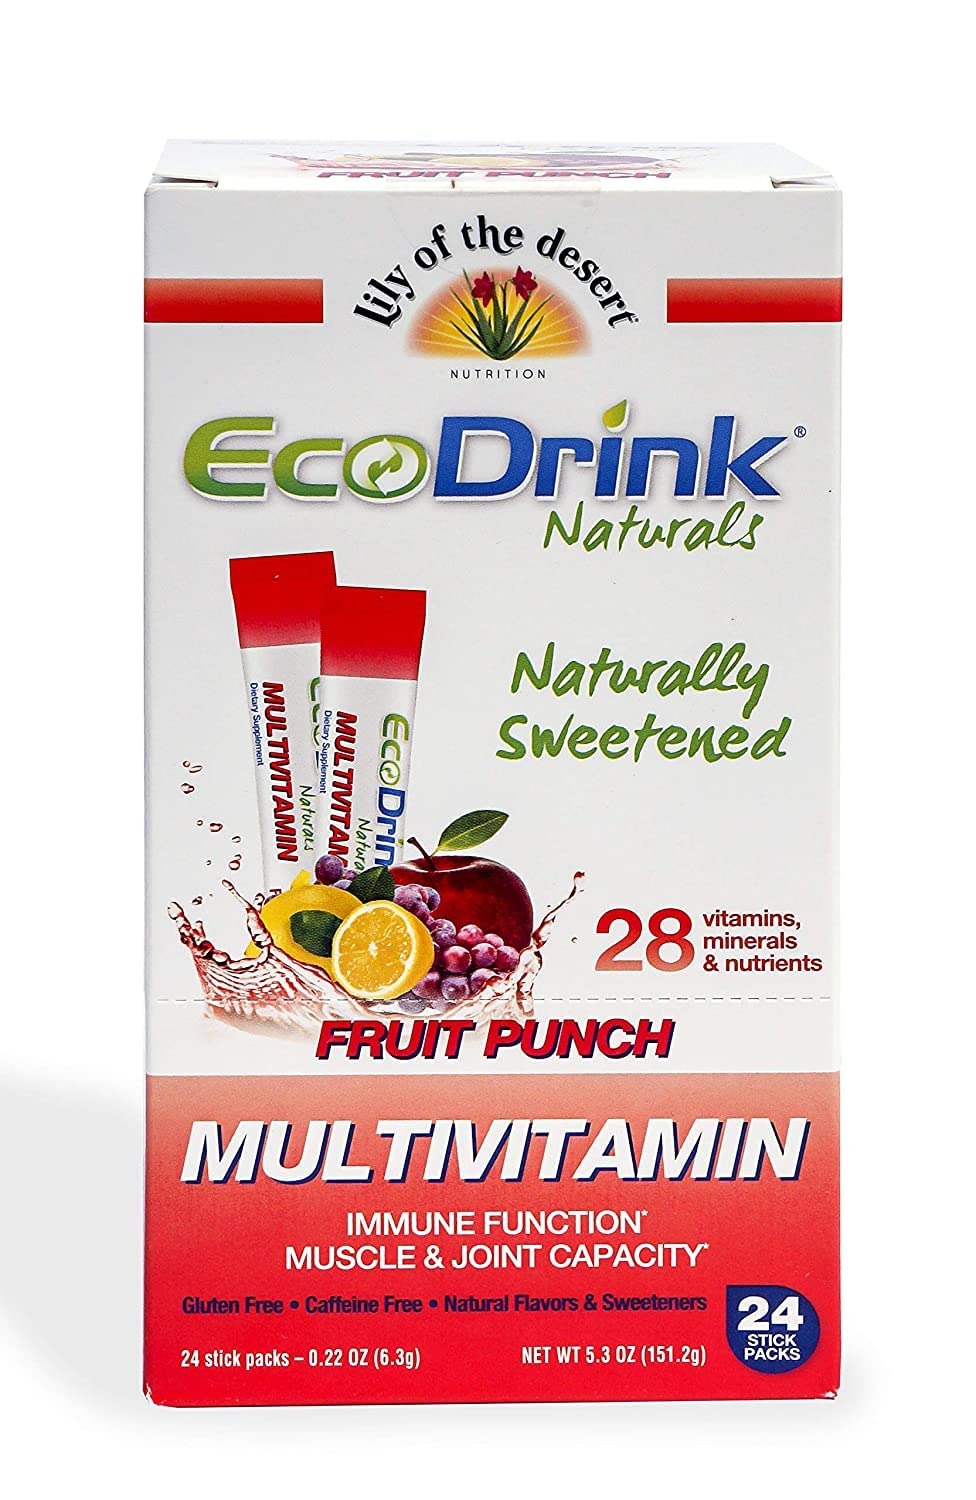
Item Name: LILY OF THE DESERT FRUIT PUNCH, 24 Ounce
Bullet Point 1: NO ARTIFICIAL SWEETENERS. EcoDrink Naturals is sweetened with all-natural stevia, and is both sugar-free and sucralose-free. EcoDrink Naturals makes it easy to enjoy daily nutrition and a healthy lifestyle without any added sugar, artificial sweeteners or stimulants.
Bullet Point 2: BETTER HEALTH WITH SUPERFOODS. EcoDrink is inspired by health and wellness. Boost energy, refute fatigue, strengthen your bones and feel better with this immune boosting electrolyte drink.
Bullet Point 3: HIGHEST QUALITY INGREDIENTS. EcoDrink Naturals has 28 vitamins, minerals, and nutrients, and is gluten free. It contains no sugar, no caffeine, and is only 15 calories. It is packed with the electrolytes and antioxidants you need to feel your best.
Bullet Point 4: ECODRINK FRUIT PUNCH PACK. EcoDrink Multivitamin offers a healthy and convenient way to get your recommended daily allowance of essential Vitamins and minerals on the go, with a delicious fruit punch flavor.
Value: 24.0
Unit: Count

Price: 12.24